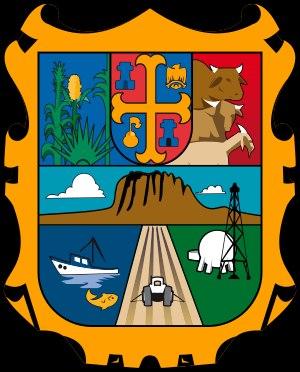
L'État de Tamaulipas est divisé en 43 municipalités. La capitale est Ciudad Victoria.